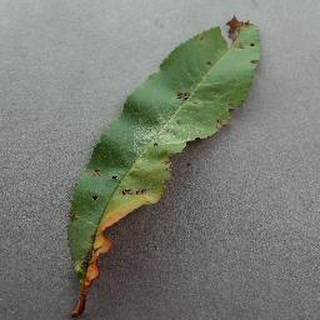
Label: peach_bacterial_spot